Hyaluronic acid

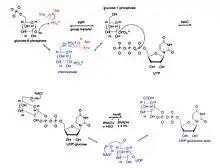
Precursor 1: Synthesis of UDP-Glucuronic Acid

UDP-glucuronic acid is formed from "hasC" (UDP-glucose pyrophosphorylase) converting glucose-1-P into UDP-glucose, which then reacts with "hasB" (UDP-glucose dehydrogenase) to form UDP-glucuronic acid.